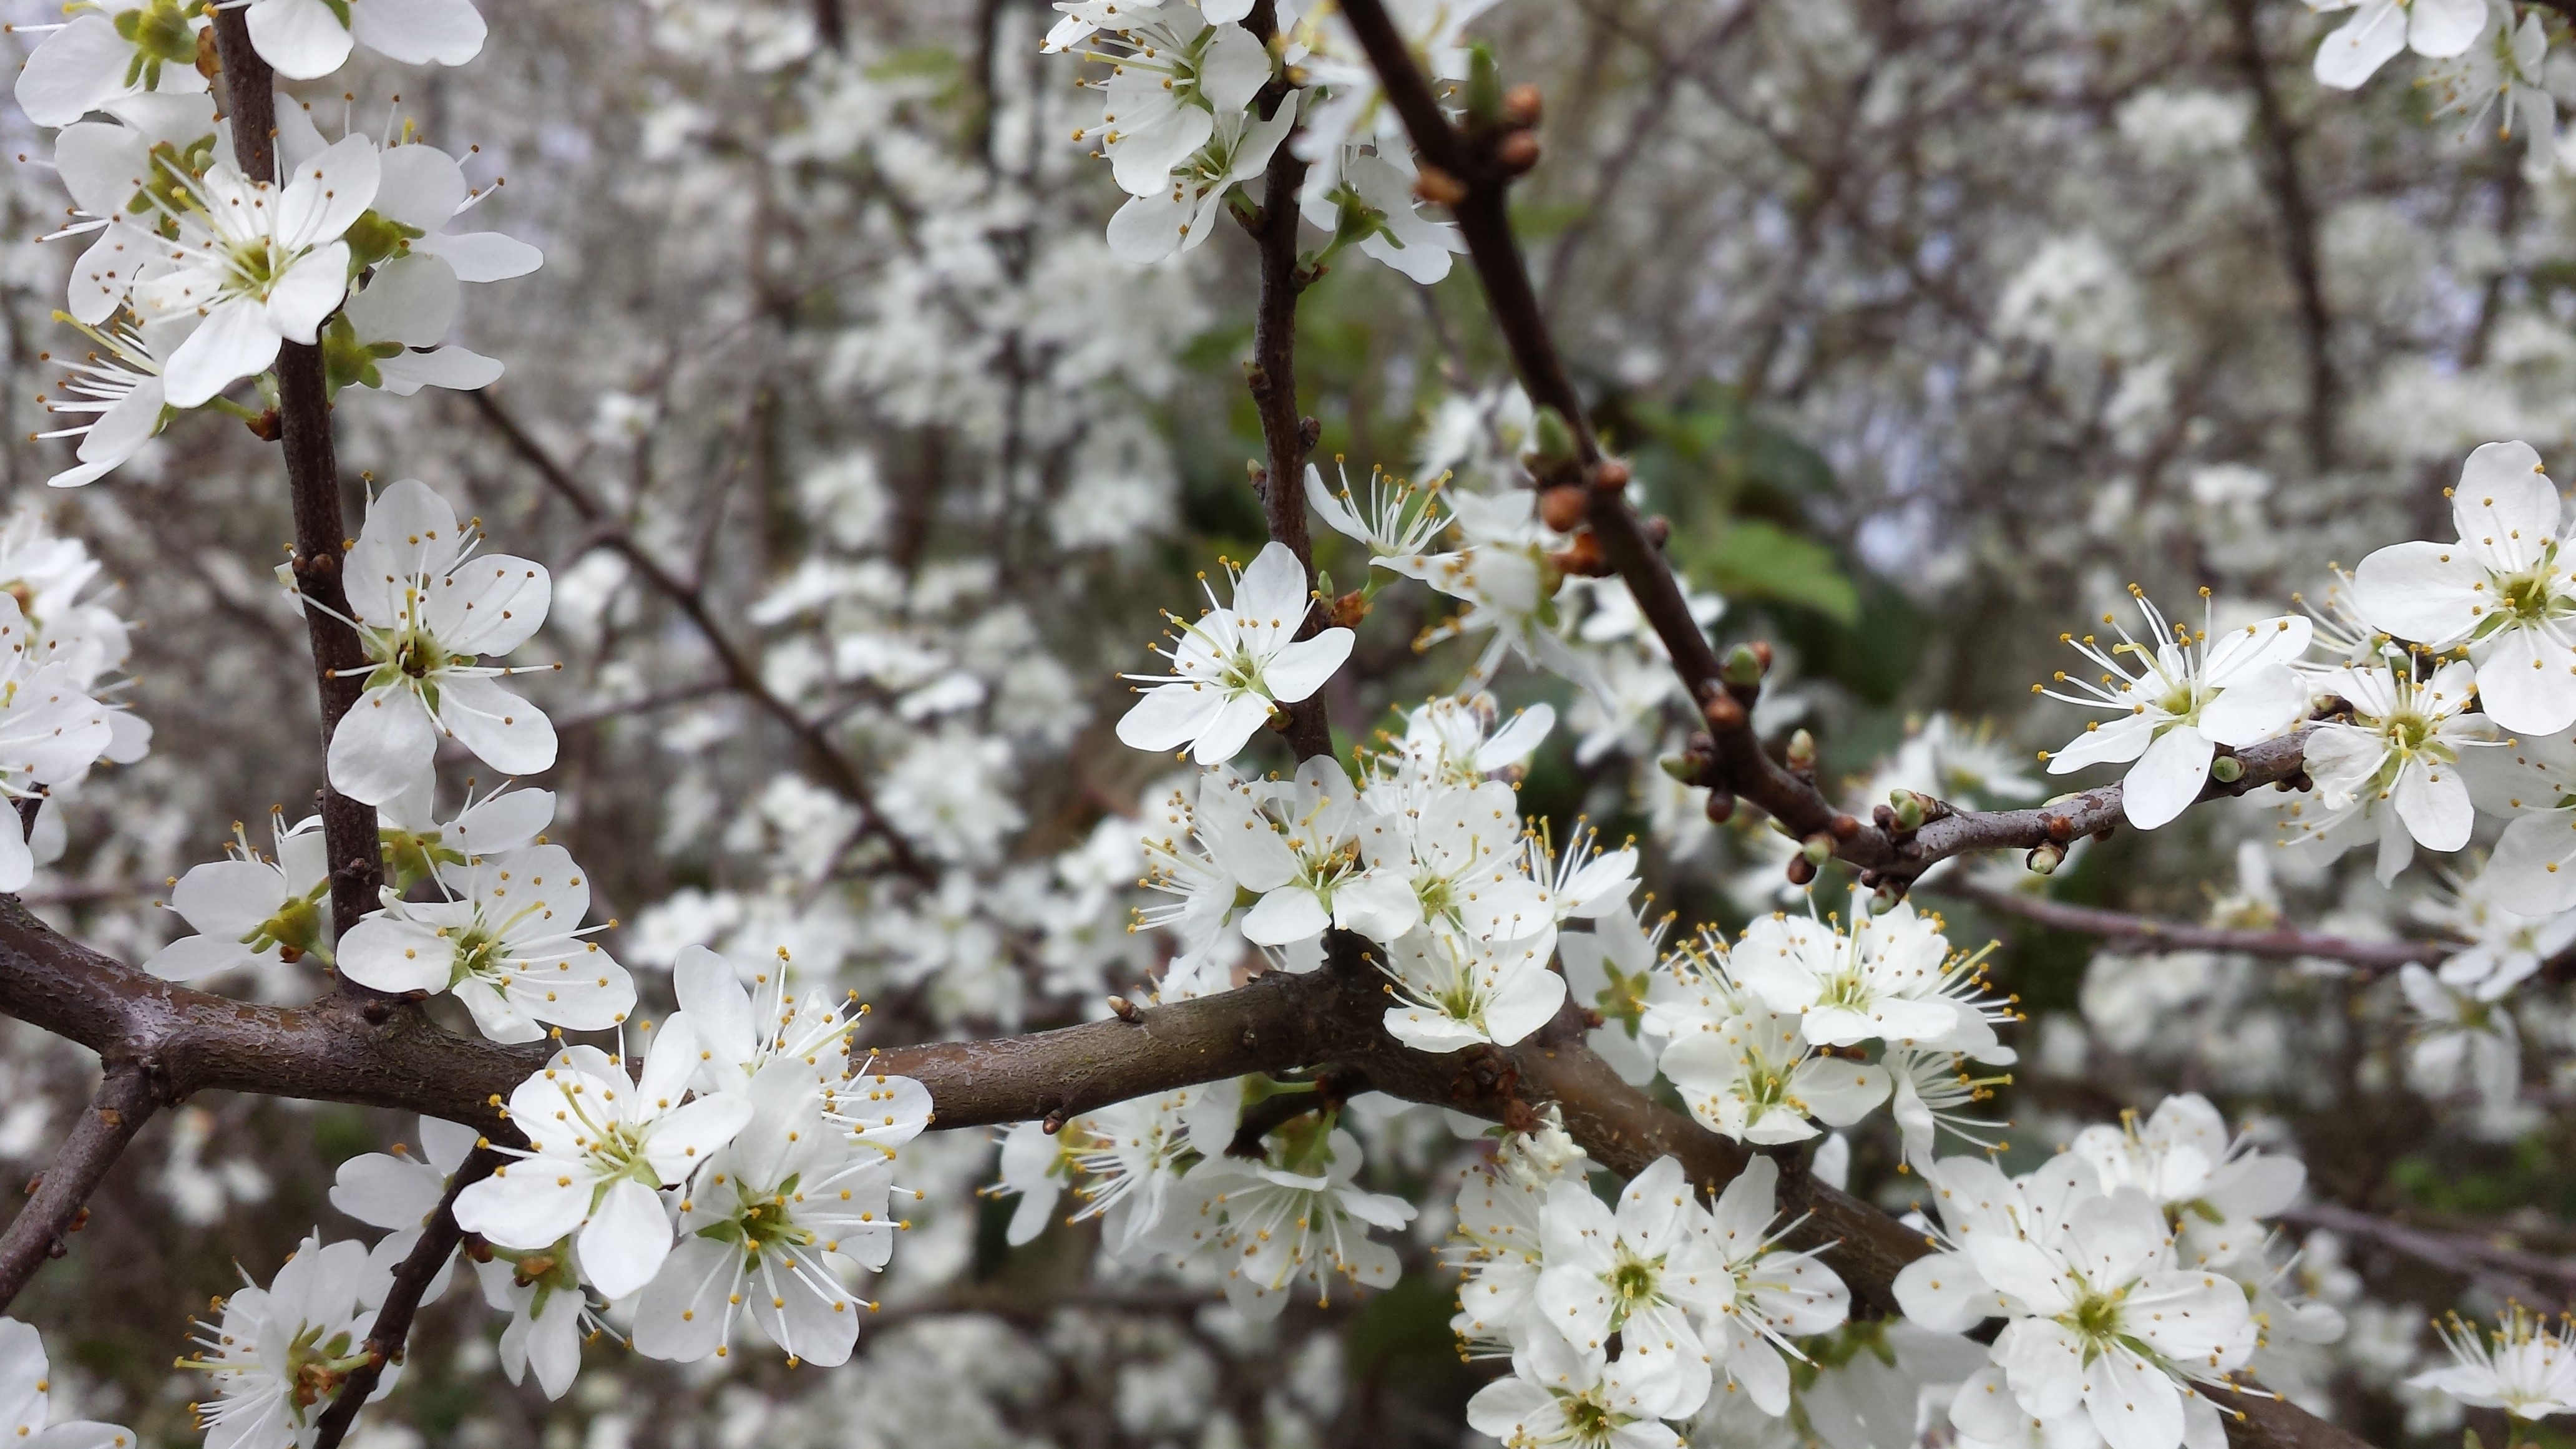
apple, branch, blossom, plant, white, fruit, flower, food, spring, produce, botany, flora, season, cherry blossom, flowers, shrub, fruit tree, easter, beginning, prunus spinosa, flowering plant, land plant